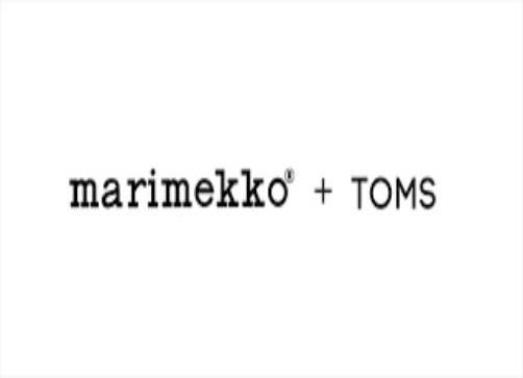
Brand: marimekko
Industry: Necessities